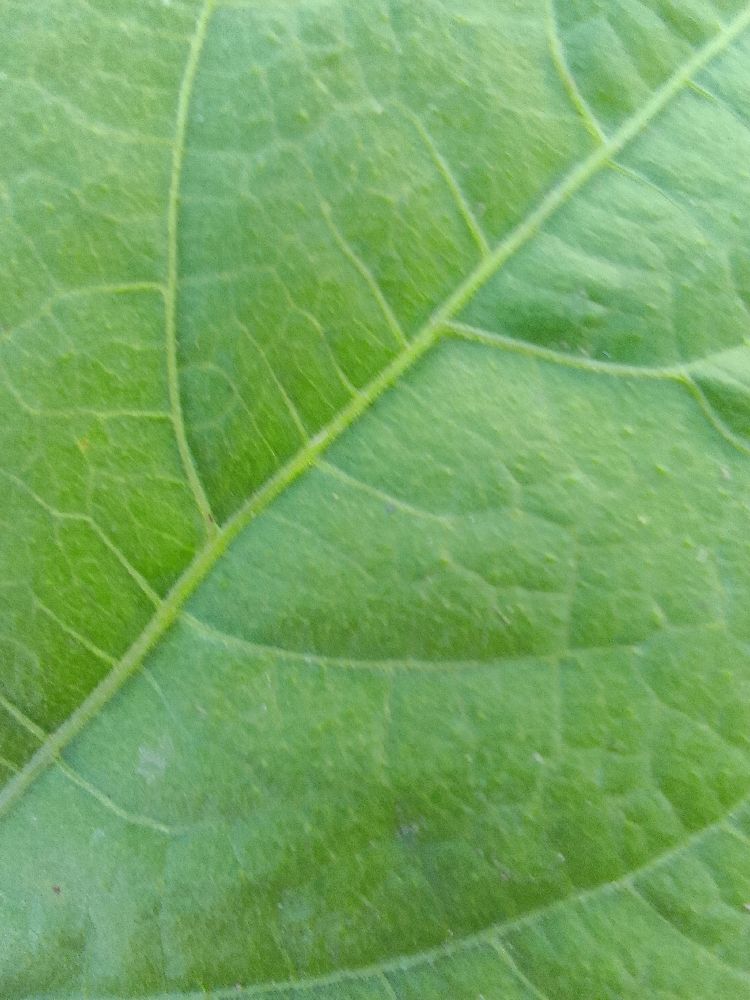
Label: healthy